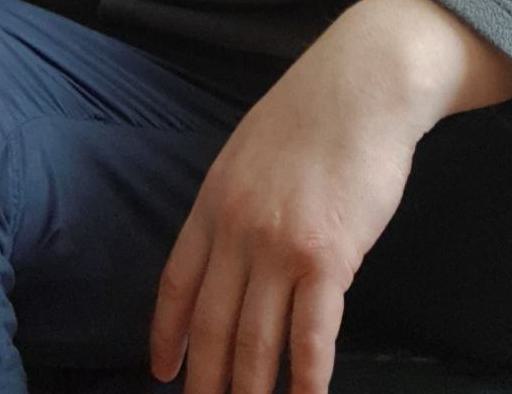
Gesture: no_gesture